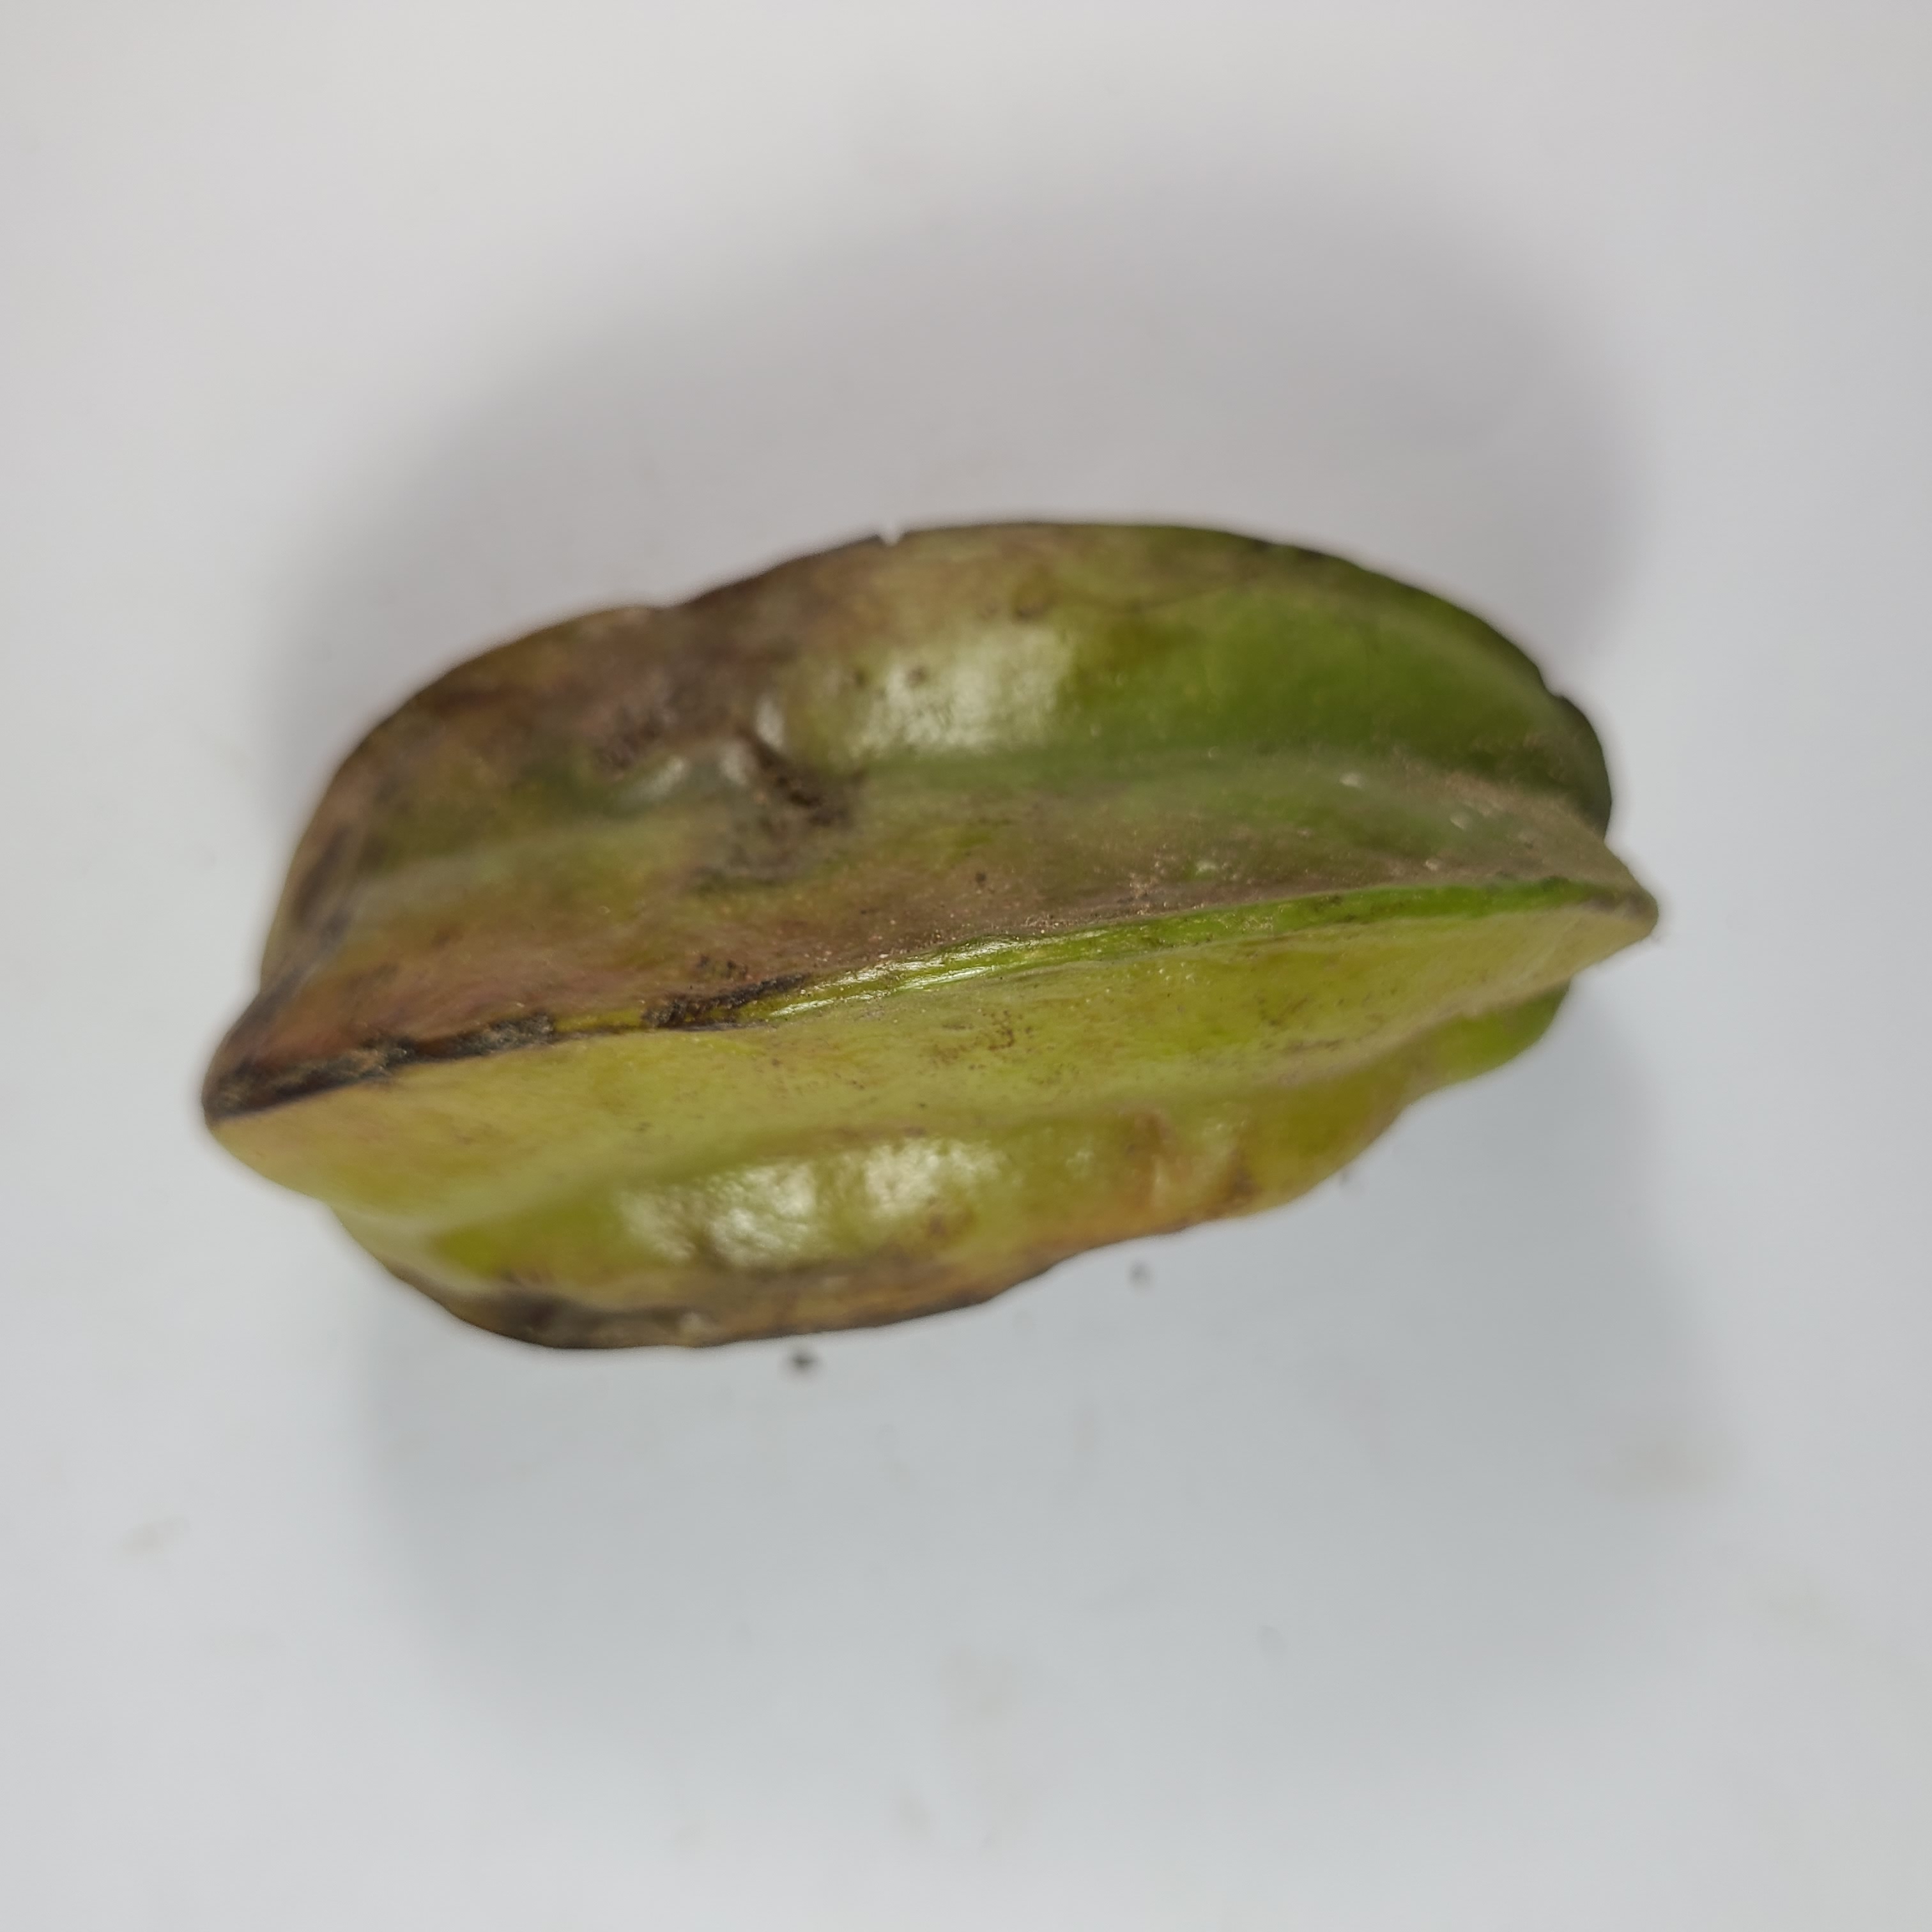
Label: Unhealthy Fruits